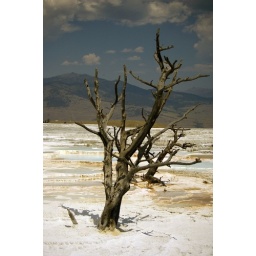
.. amidst pools of boiling acid, stands this bare tree in Yellowstone national park.